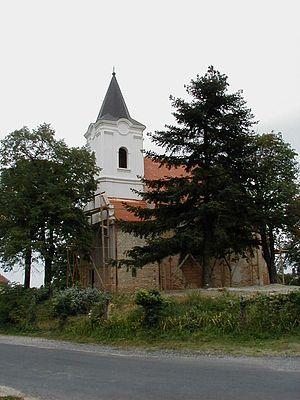
Bakonyszentlászló est un village et une commune du comitat de Győr-Moson-Sopron en Hongrie.